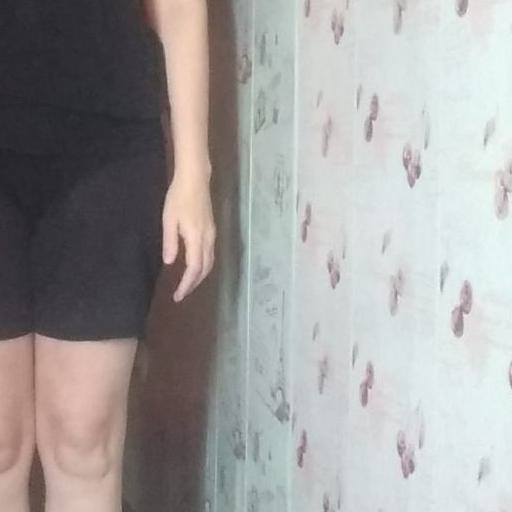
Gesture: no_gesture